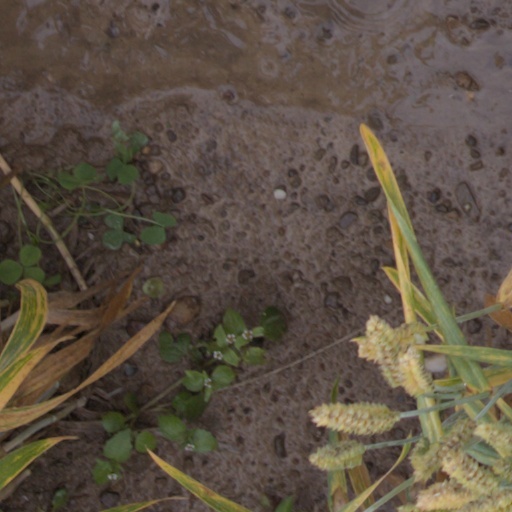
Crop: wheat